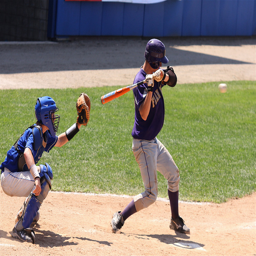
A baseball player holding a bat during a game.
A baseball game showing the batter and catcher as a pitch comes in
The catcher is prepared to catch it if the batter misses.
A young baseball player swings at an incoming baseball on the baseball field.
A MAN IS PLAYING BASEBALL ON THE GAME